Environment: real
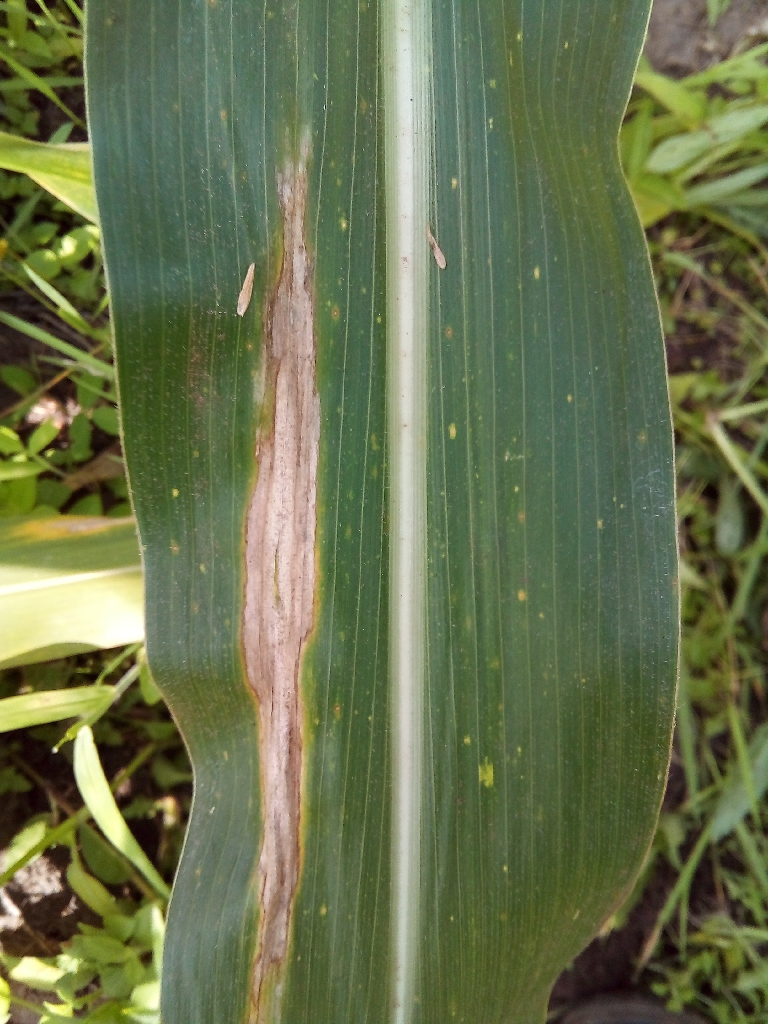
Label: northern_corn_leaf_blight